Richard Shoup (programmer)

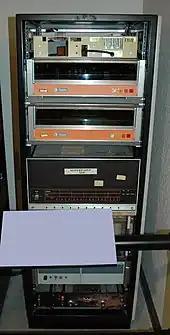
Richard Shoup's SuperPaint computer, a Data General Nova 800, at the Computer History Museum

Richard Shoup (July 30, 1943 – July 18, 2015) was an American computer scientist and entrepreneur, mainly known from his pioneering work on computer graphics and animation. Originally from Gibsonia, Pennsylvania, he last resided in San Jose, California.